PPAP (Pen-Pineapple-Apple-Pen)

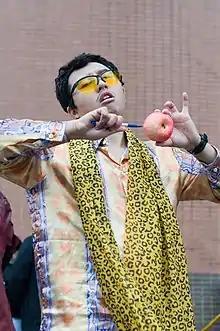
Cosplayer of Pikotaro

The song originated as a music video released on YouTube on 25 August 2016. In the video, Pikotaro, dressed in a yellow snake/leopard animal print costume, dances around, and then sings English lyrics like "I have a pen, I have an apple. Uh! Apple pen" while making the gestures of holding the named items and combining them. The video's expense was about 100,000 yen.